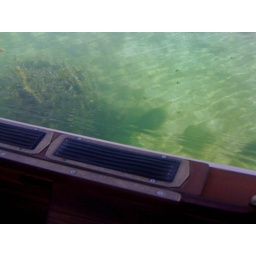
fresh water spring beneath the boat (hard to see in photo)